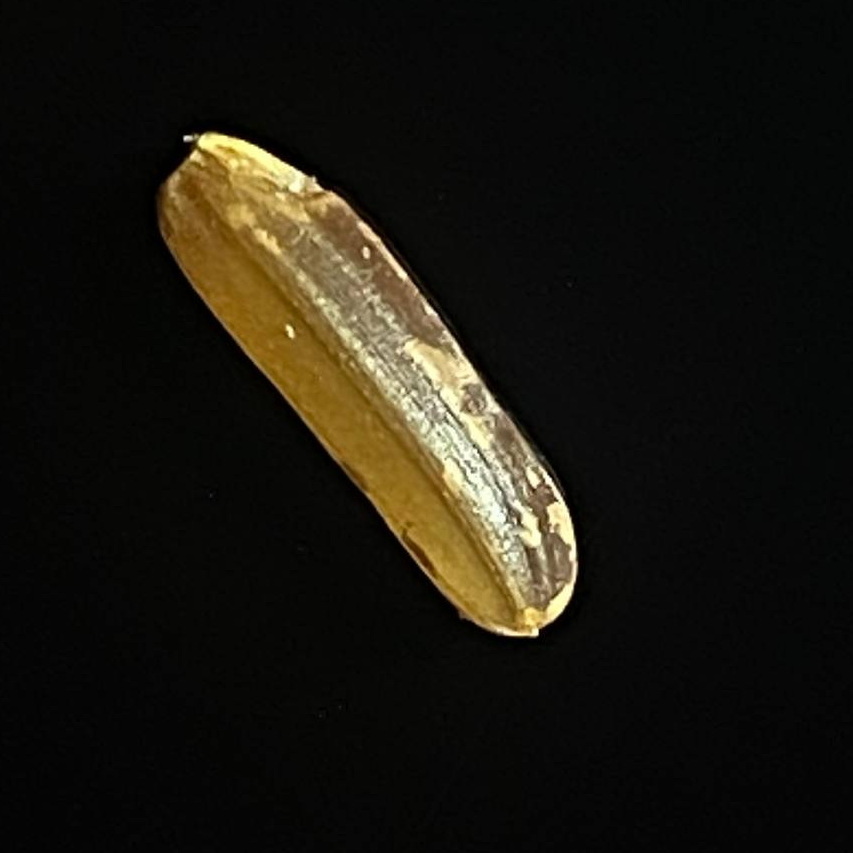
Rice variety: Red_Cargo